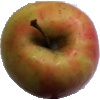
Label: apple_pink_lady